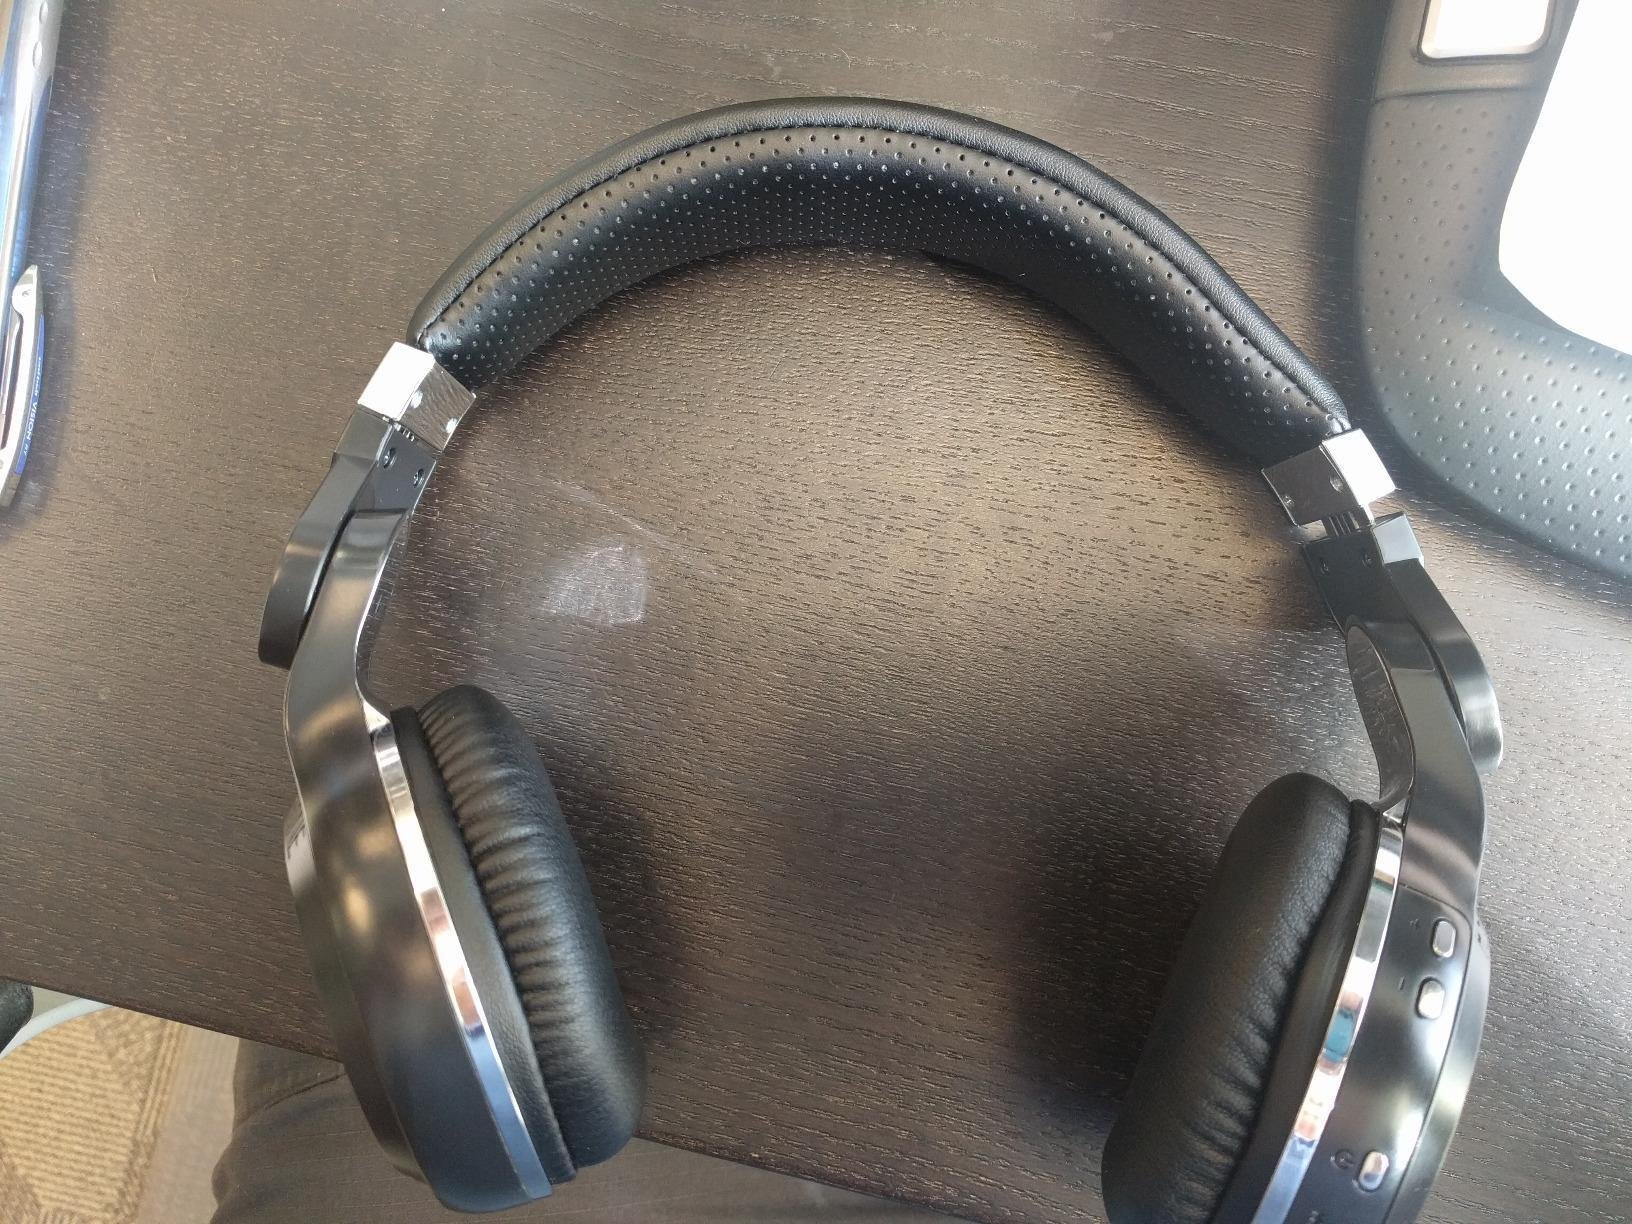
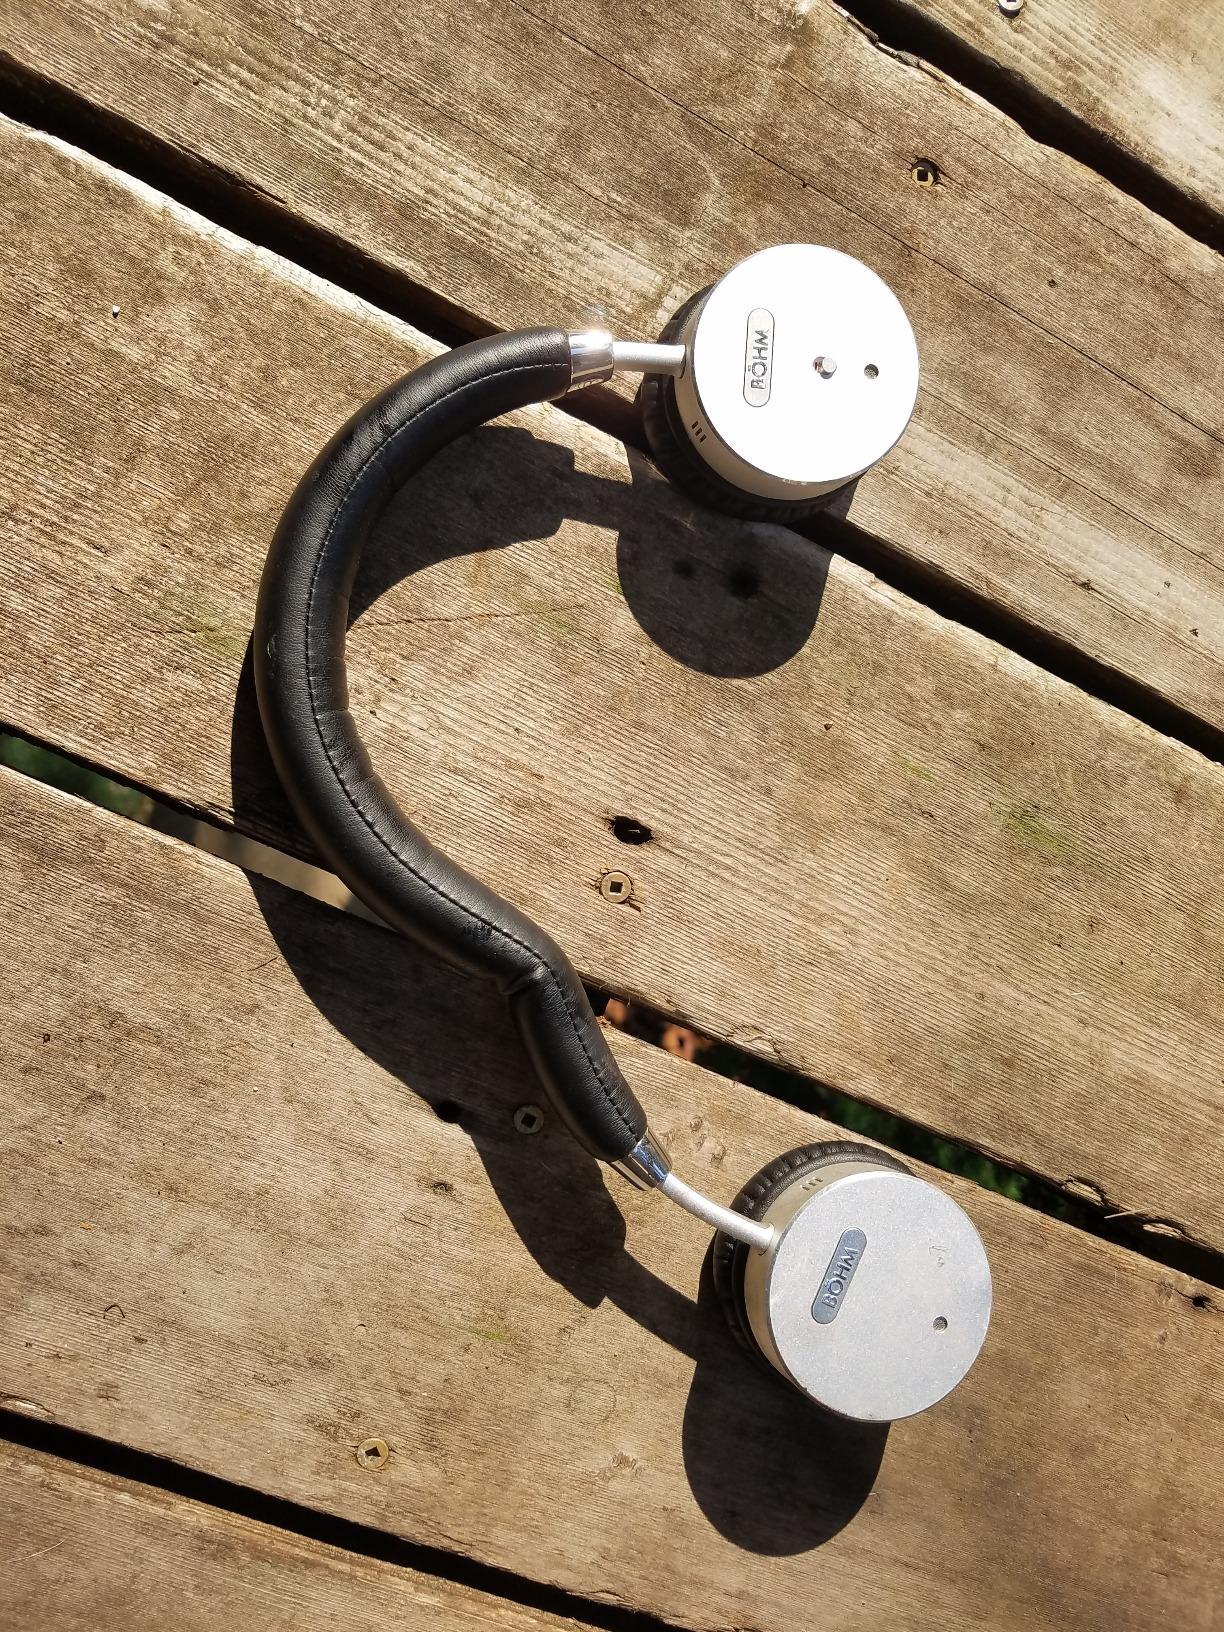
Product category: headphones
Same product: no